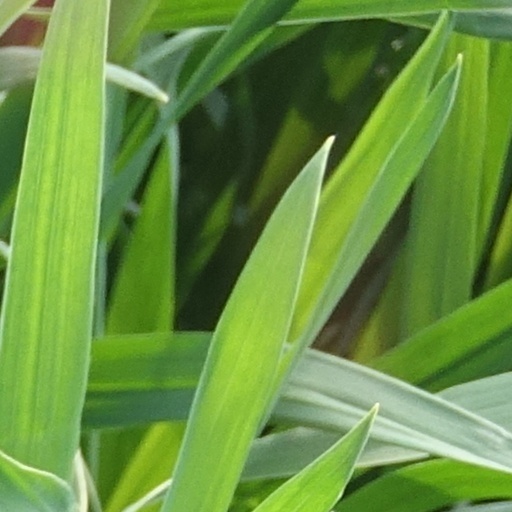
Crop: wheat